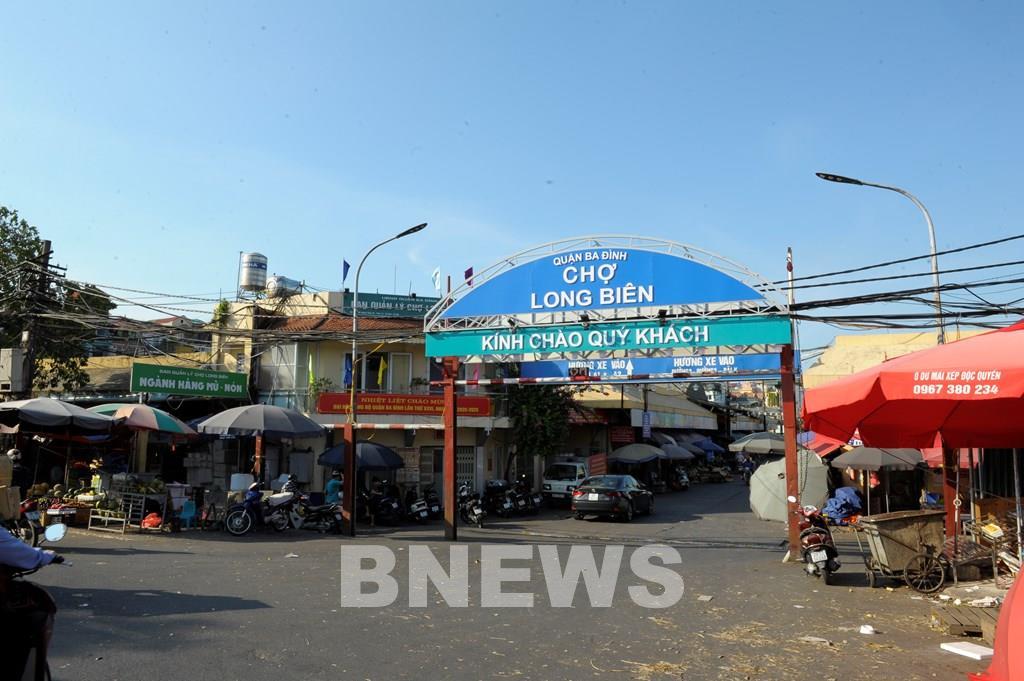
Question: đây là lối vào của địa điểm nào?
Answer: của chợ long biên